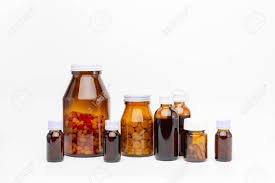
Waste category: glass